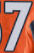
Number: 7